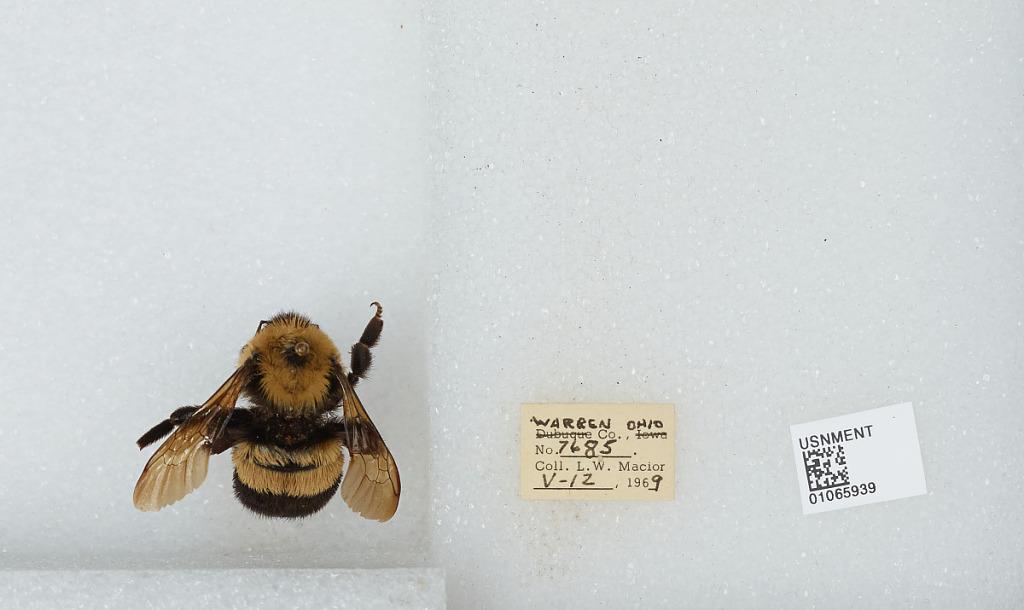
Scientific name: Bombus (Bombus) affinis Cresson
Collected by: L. Macior
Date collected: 1969-5-12
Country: United States
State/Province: Ohio
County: Warren
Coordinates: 39.4242, -84.1856